Cliff Brumbaugh

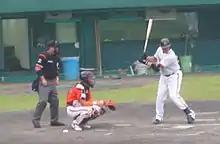
Brumbaugh at bat for the Hyundai Unicorns, 2007

Clifford Michael Brumbaugh (born April 21, 1974) is an American former professional baseball player. From Wilmington, Delaware, he played college baseball for the Delaware Fightin' Blue Hens where he was a two-time All-American and the North Atlantic Conference (NAC) Player of the Year. Drafted by the Texas Rangers of Major League Baseball (MLB) in 1995, he played in the minor leagues until being called up to the majors in 2001.